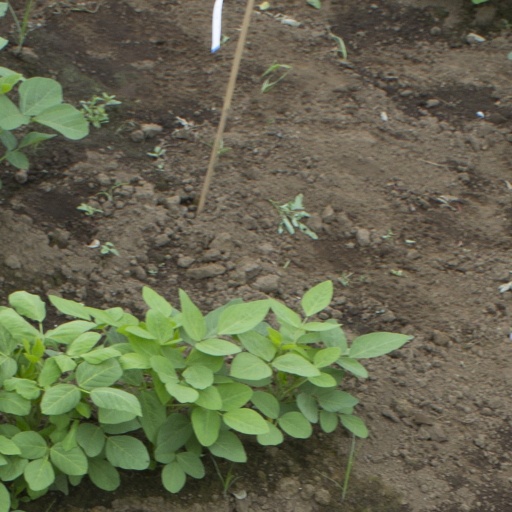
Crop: soybean